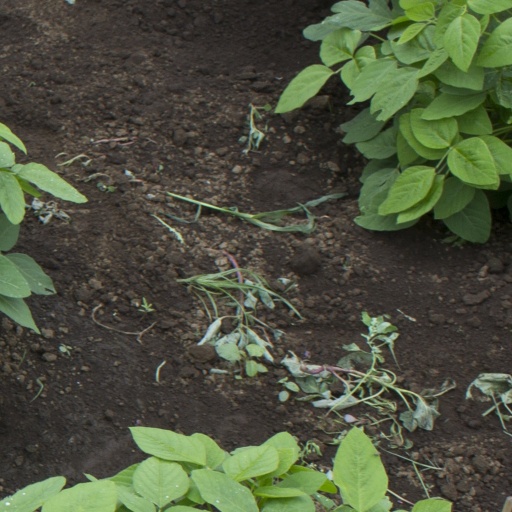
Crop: soybean